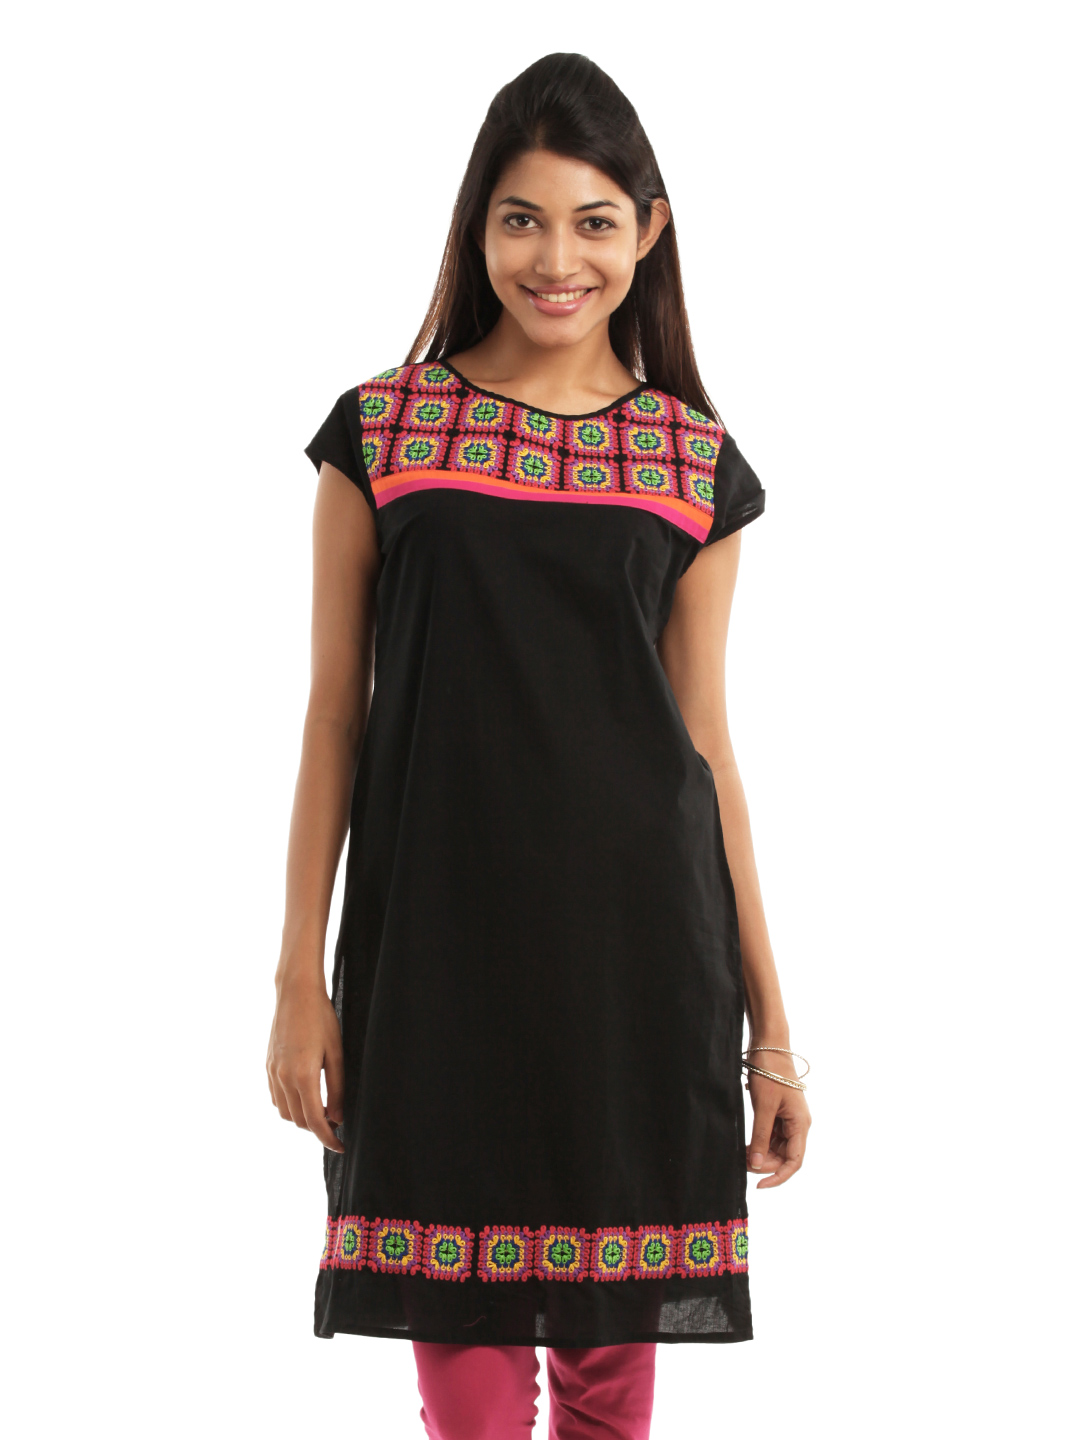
Fusion Beats Women Black Kurta
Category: Apparel / Topwear / Kurtas
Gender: Women
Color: Black
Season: Summer 2012
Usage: Ethnic